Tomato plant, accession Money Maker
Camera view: bottom (45 deg); turntable rotation: 300 degrees
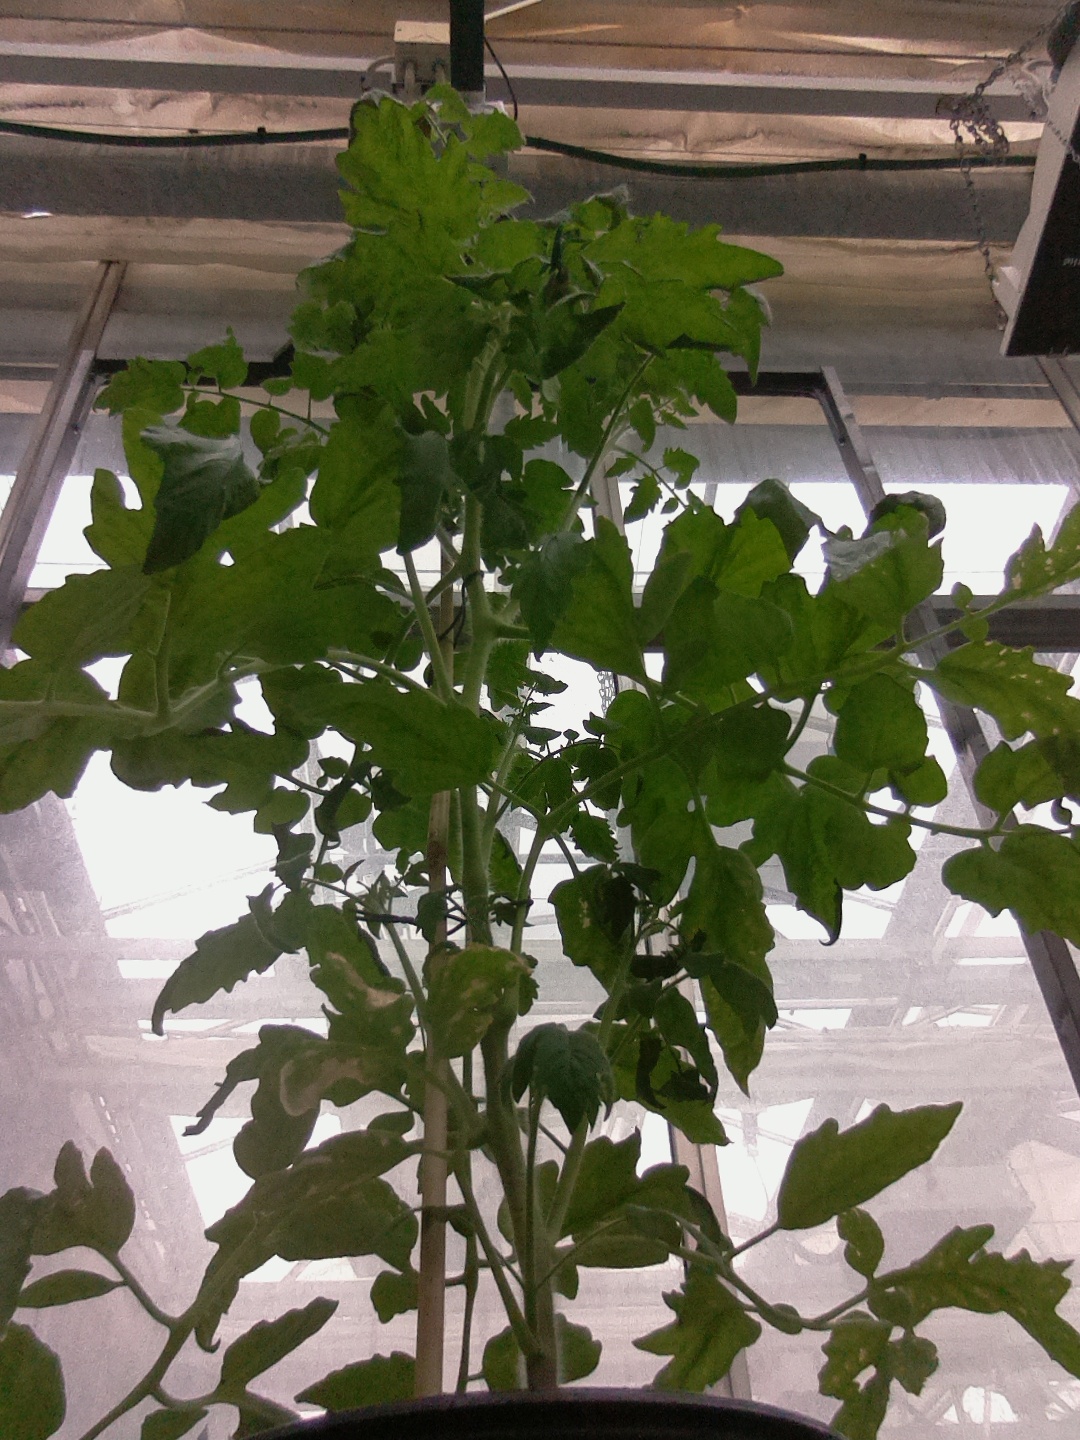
BBCH growth stage 27: 70%-80% Side shoots formed